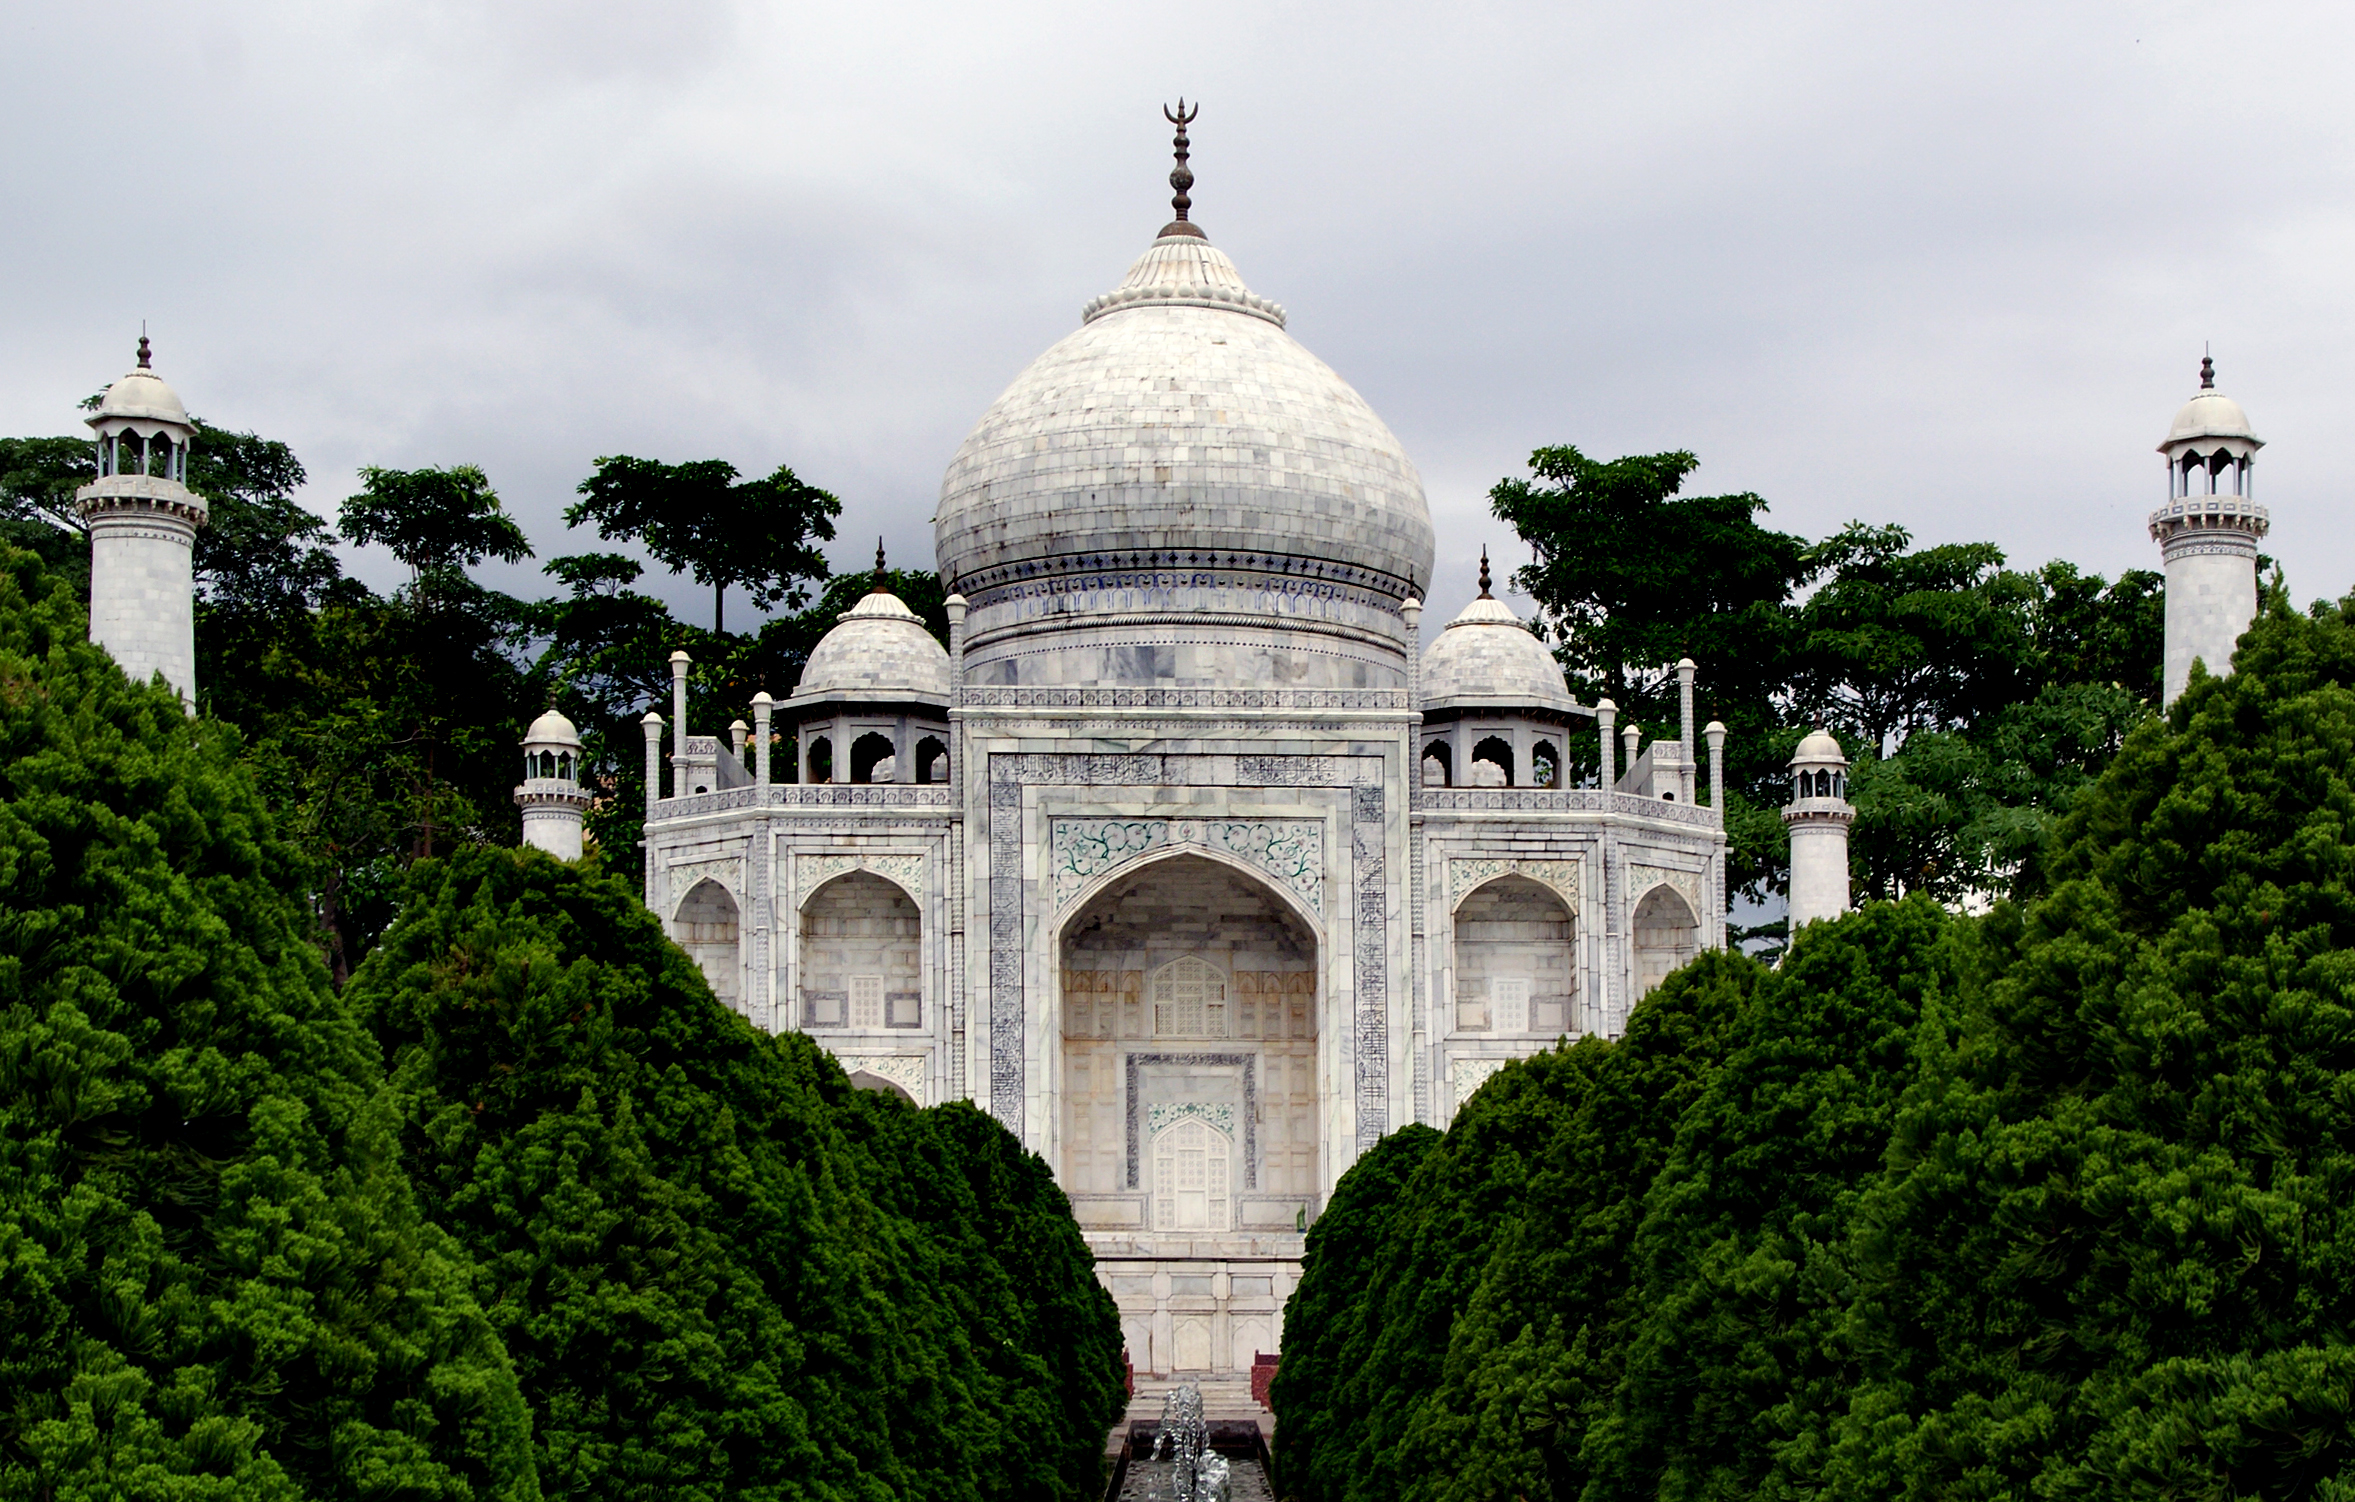
street, building, city, chinese, tower, landmark, place of worship, publicdomain, monastery, chine, themeparks, guangdong, baoan, shenzhen, windowsoftheworld, tajmahalchina, historic site, byzantine architecture